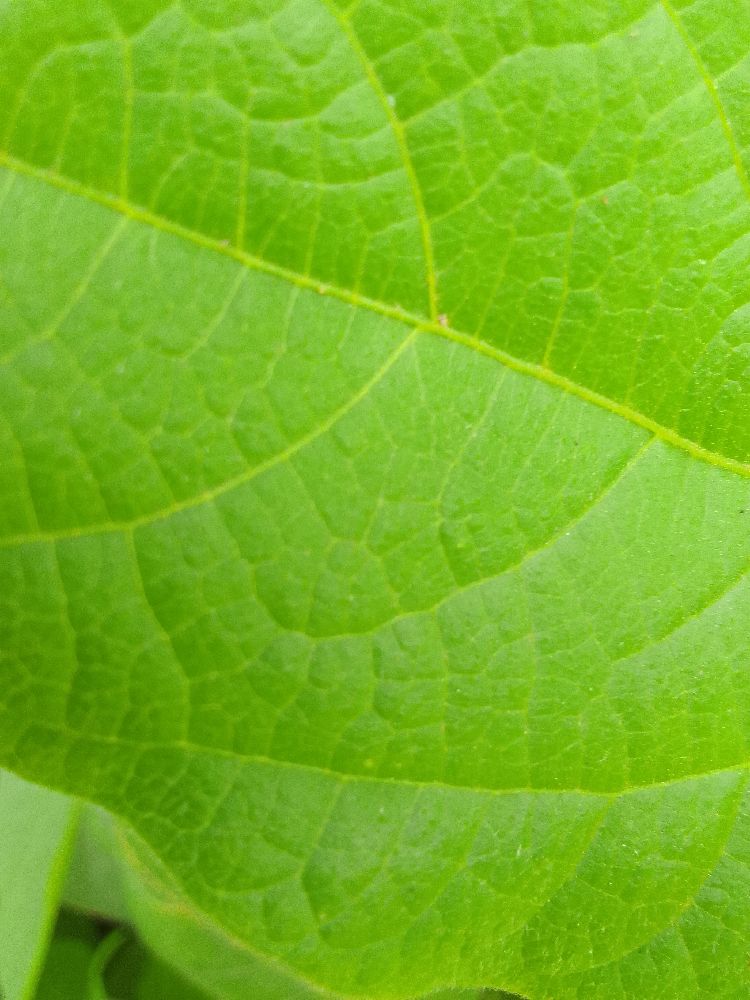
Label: healthy